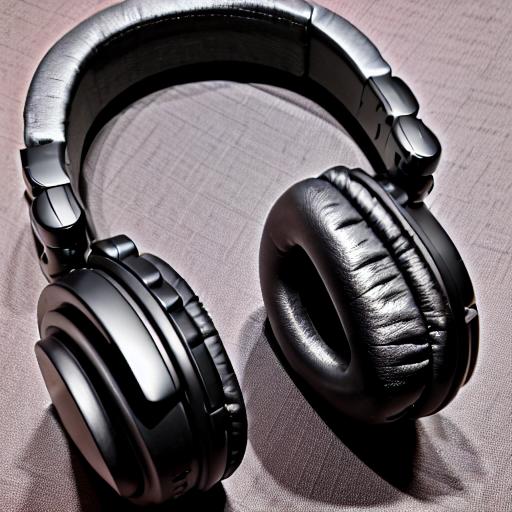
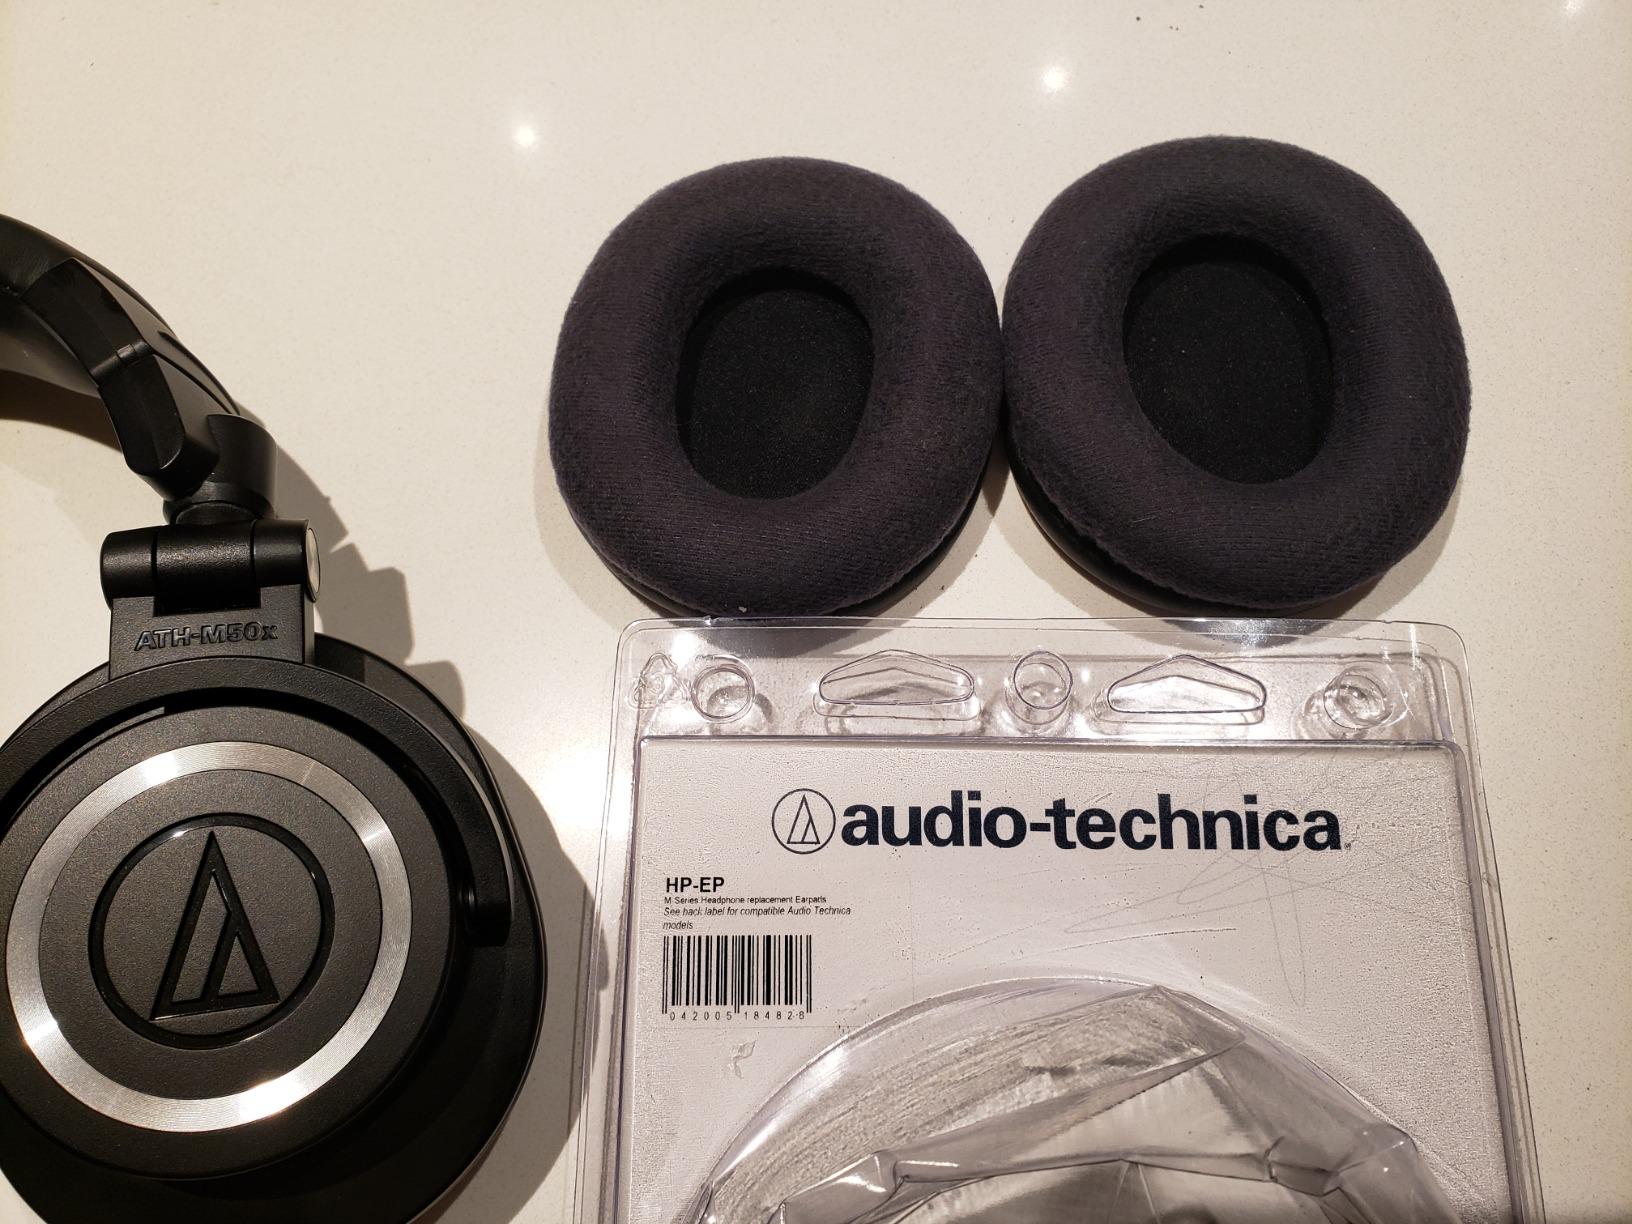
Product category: headphones
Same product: no